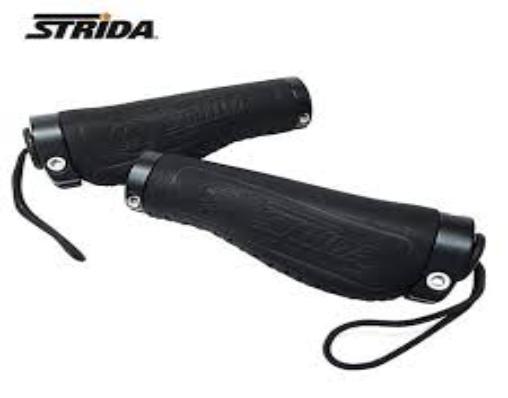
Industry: Sports